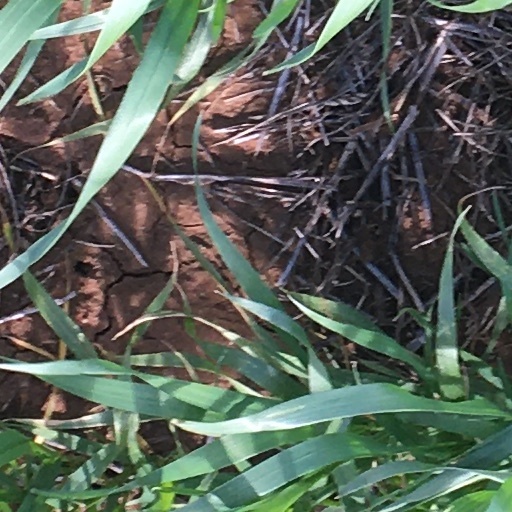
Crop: wheat